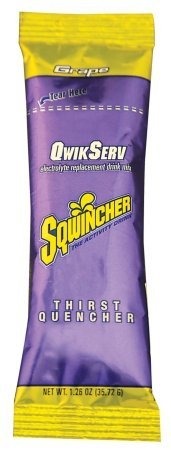
Item Name: The Sqwincher Corporation 060904-GR Grape Quick Serv Sports Drink Pack Of 12
Bullet Point 1: Sports drink.
Bullet Point 2: Quenches thirst fast.
Bullet Point 3: Great tasting.
Bullet Point 4: Scientifically formulated electrolyte replacement restores important mineral salts and fluids lost through
Bullet Point 5: Mixes well with water.
Product Description: Sqwincher QwikServ Single Serve, 1.26 oz Packs, 16.9 oz Yield Model Number: 060904|UOM: CS
Value: 12.0
Unit: Count

Price: 12.66